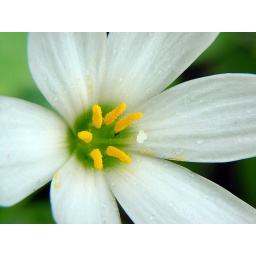
Little white flower in my garden